Rick Peterson

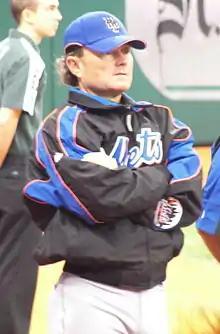
Peterson with the New York Mets during spring training in 2007

Erick Harding "Rick" Peterson (born October 30, 1954) is an American former pitcher and pitching coach in Major League Baseball. He was most recently the director of pitching development for the Baltimore Orioles. He was a pitcher in the Pittsburgh Pirates organization, but is most notable as the pitching coach for the Moneyball era Oakland Athletics, New York Mets, and the Milwaukee Brewers.